Wehrlite

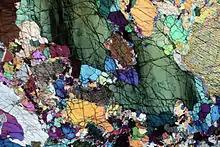
Photomicrograph of a thin section of wehrlite, in cross-polarised light

Wehrlite is an ultramafic and ultrabasic rock that is a mixture of olivine and clinopyroxene. It is a subdivision of the peridotites.